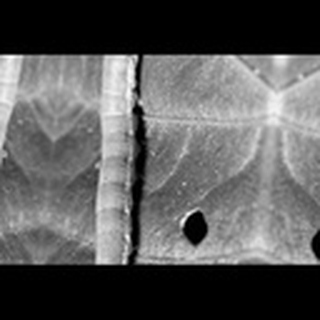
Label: cotton_army_worm